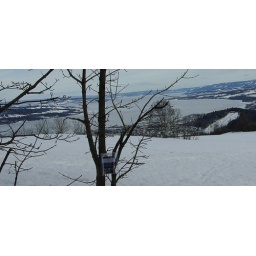
A book is hanging in a tree at Bergstoppen.